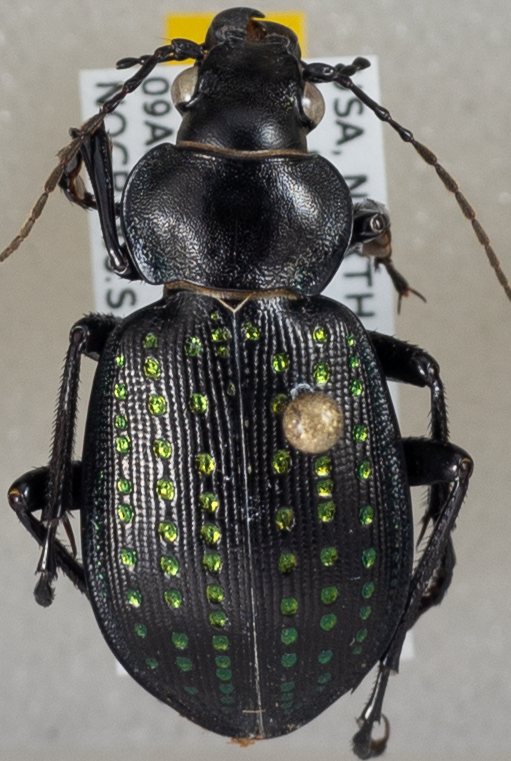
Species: Calosoma calidum
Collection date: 2022-08-09
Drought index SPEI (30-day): -1.69
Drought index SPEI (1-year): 0.646
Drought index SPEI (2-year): -0.88